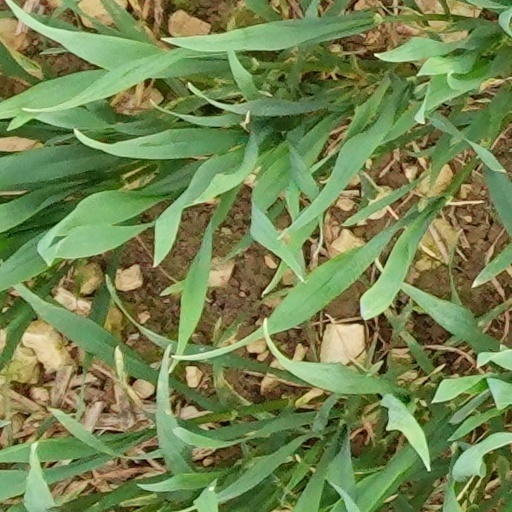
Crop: wheat